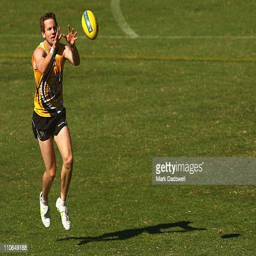
australian rules footballer gathers the ball during a training session